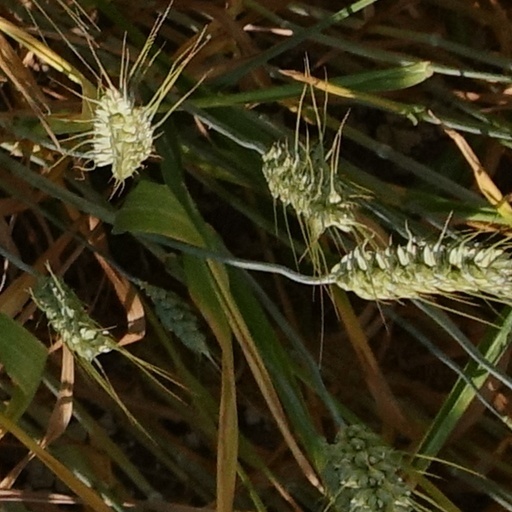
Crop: wheat